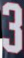
Number: 3